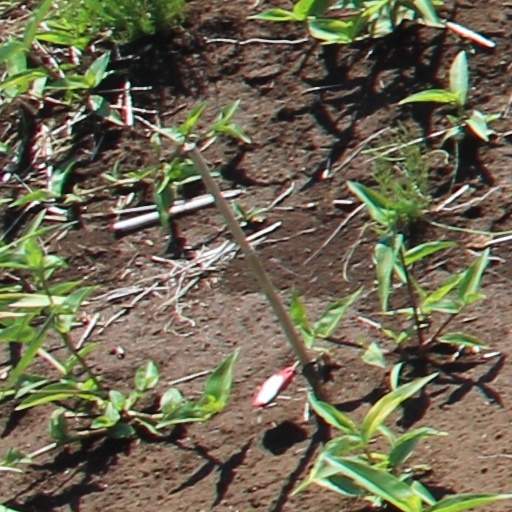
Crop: wheat